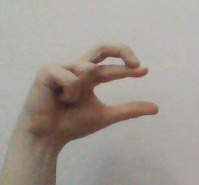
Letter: thal